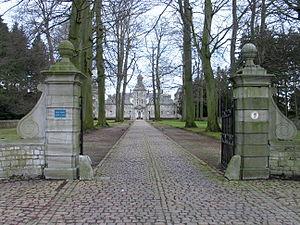
Warfusée est un hameau belge de Hesbaye faisant partie de la commune de Saint-Georges-sur-Meuse dans la province de Liège en Région wallonne.